Ali Aujali

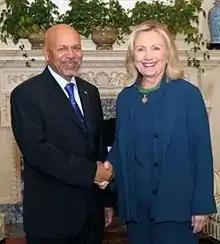
Aujali with Hillary Clinton in 2011

Aujali was first posted to the Libyan embassy in London as Third Secretary in 1971. In 1976 he was posted to the Libyan embassy in Kuala Lumpur, Malaysia, before being promoted in 1981 to the post of Ambassador to Malaysia. Subsequently, Aujali was the Libyan ambassador to Argentina (1984–1988) and then Brazil (1988–1994). As Ambassador to the United States from 2005 to 2011 for the Gaddafi government, he was also known for defending the return of Abdelbaset al-Megrahi to Libya. He also served as the chargé d'affaires to Canada (2001 to 2004).